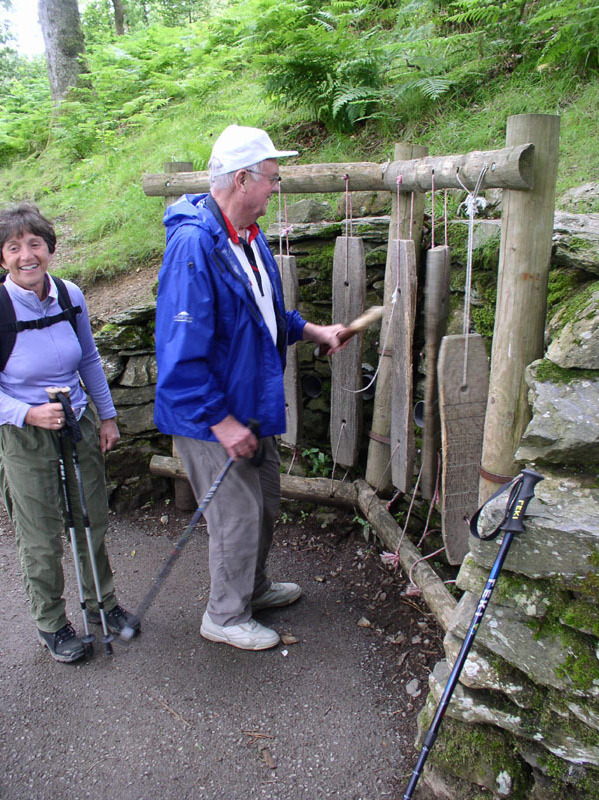
Label: not_food